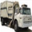
Label: truck